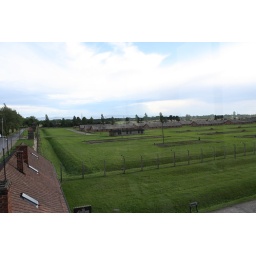
Barracks (camp section BIa) in the Auschwitz II (Birkenau) camp as seen from the tower above the train tracks.